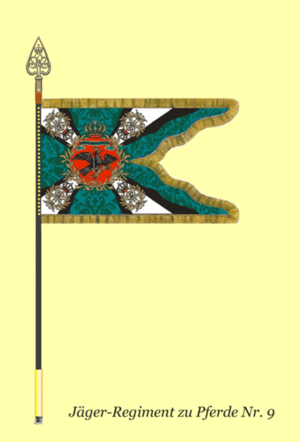
Ètendard de 9e regiment Chasseurs á cheval de l'armée prussienne Čeština: 9. pluk jízdní myslivec (Pruská armáda)